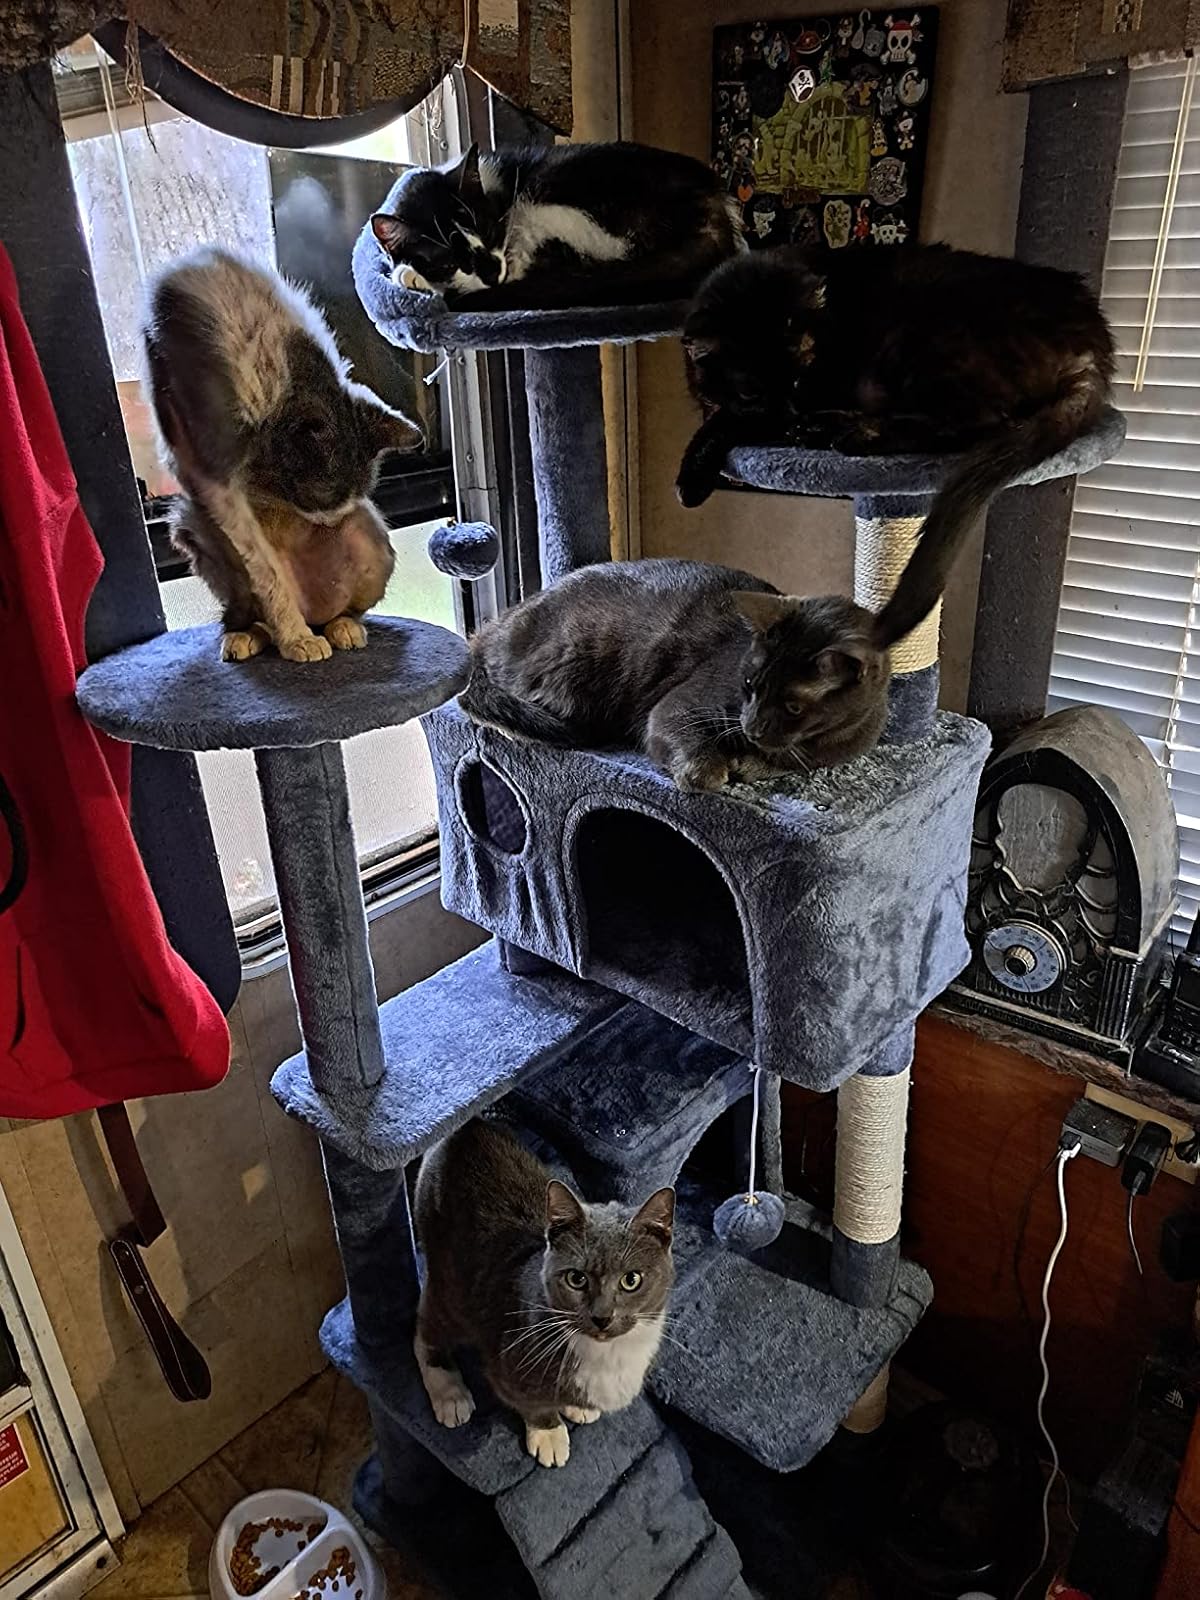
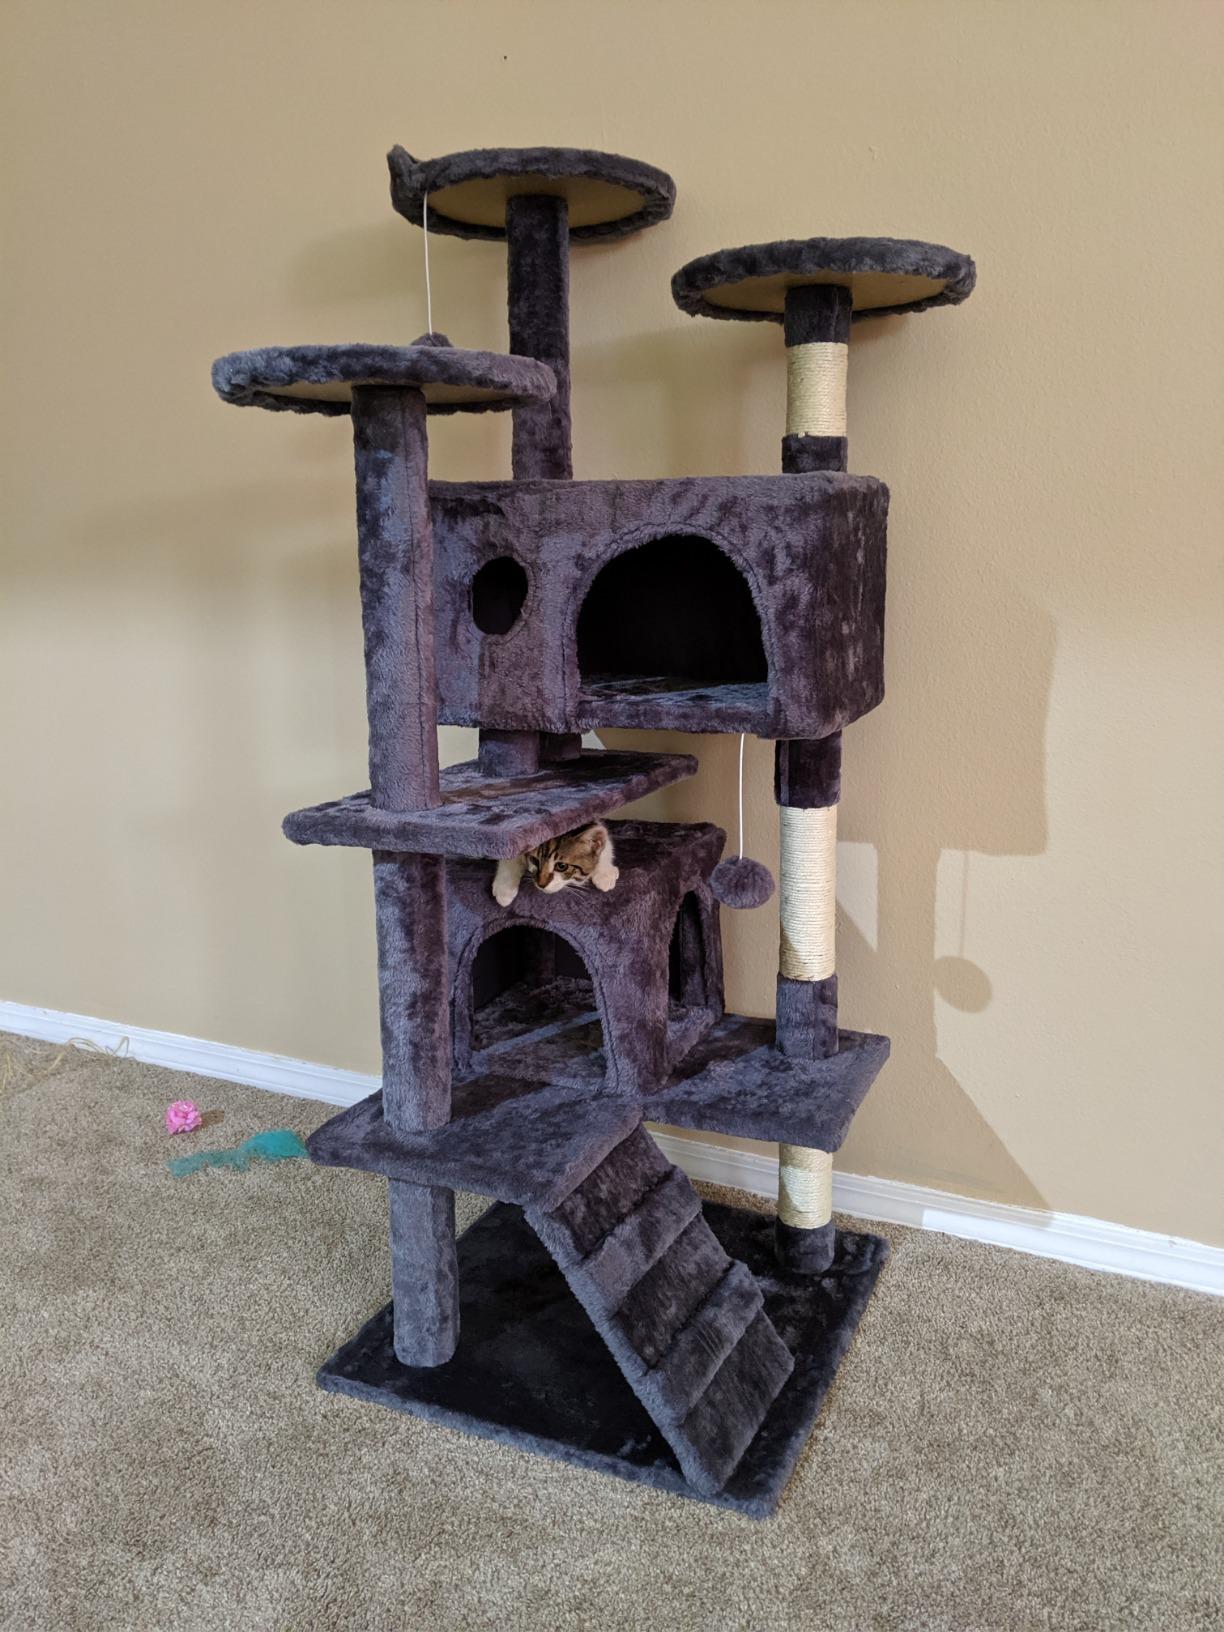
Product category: items_cat tree
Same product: yes